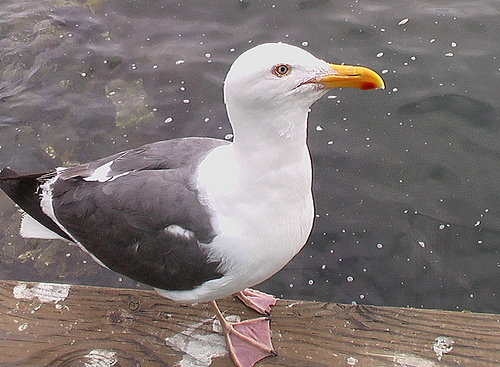
the white bird has black wings and white abdomen with a regular sized yellow beak
this bird has yellow bill and pinkish tarsus and feet.
big bird with grey secondaries and white throat and belly with yellow beak with duck feet.
this large bird has a white body, gray wing, webbed feet, and long hooked bill.
this bird has a white breast and head, long yellow bill, black wings and tail and webbed feet.
this bird is grey with white and has a long, pointy beak.
this bird has wings that are grey and has a white belly and yellow billa large gray and white bird with a short tail, large pink feet and a wide yellow beak that curves downward.
waterfowl having a webbed feet, a pronounced yellow bill with a red spot, and blend of white, grey, and black from crown to rectrices.
this bird has wings that are grey and has a white belly
Species: Western Gull